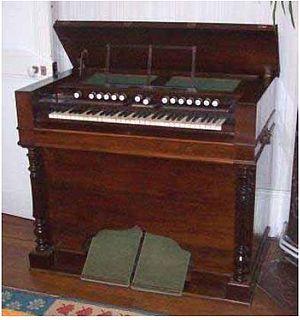
Alexandre Père et Fils était ancien facteur français d’harmoniums. La manufacture faisait partie des grands noms de la facture française d’harmoniums, avec Debain ou Mustel.